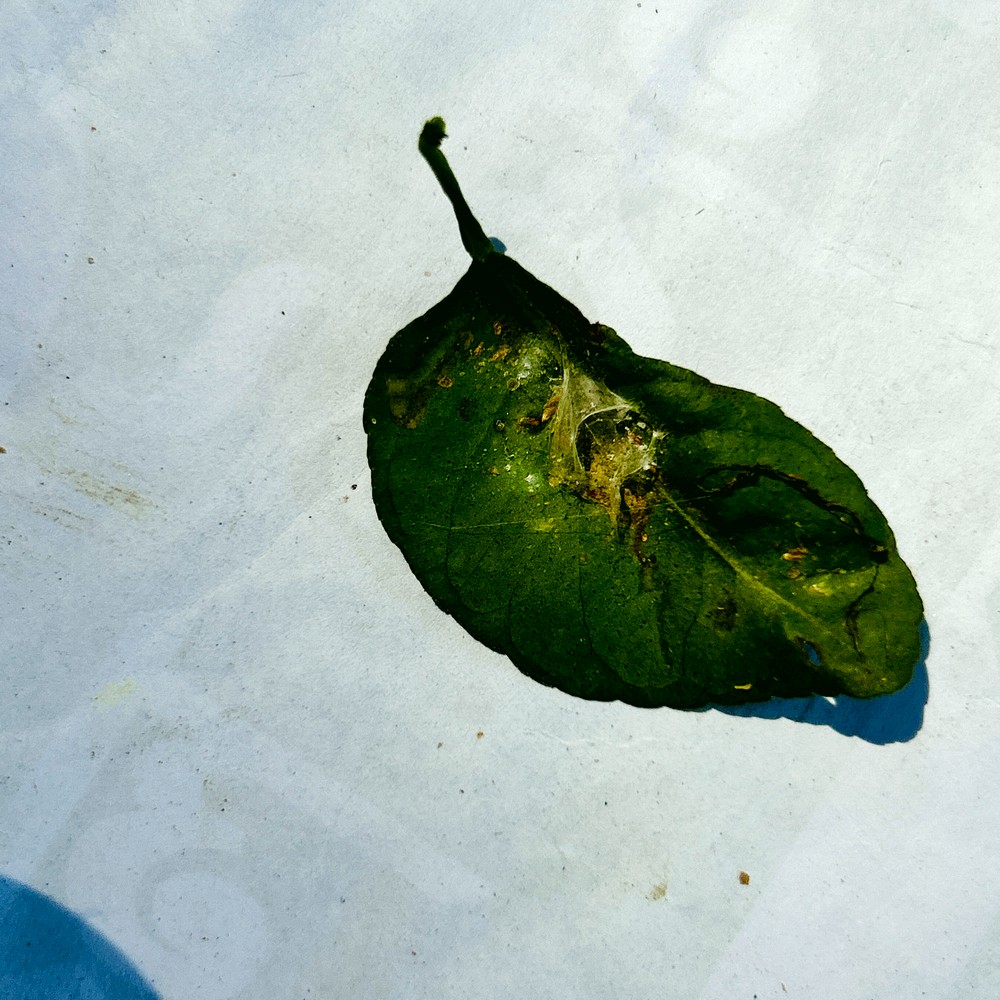
Label: Spider Mites